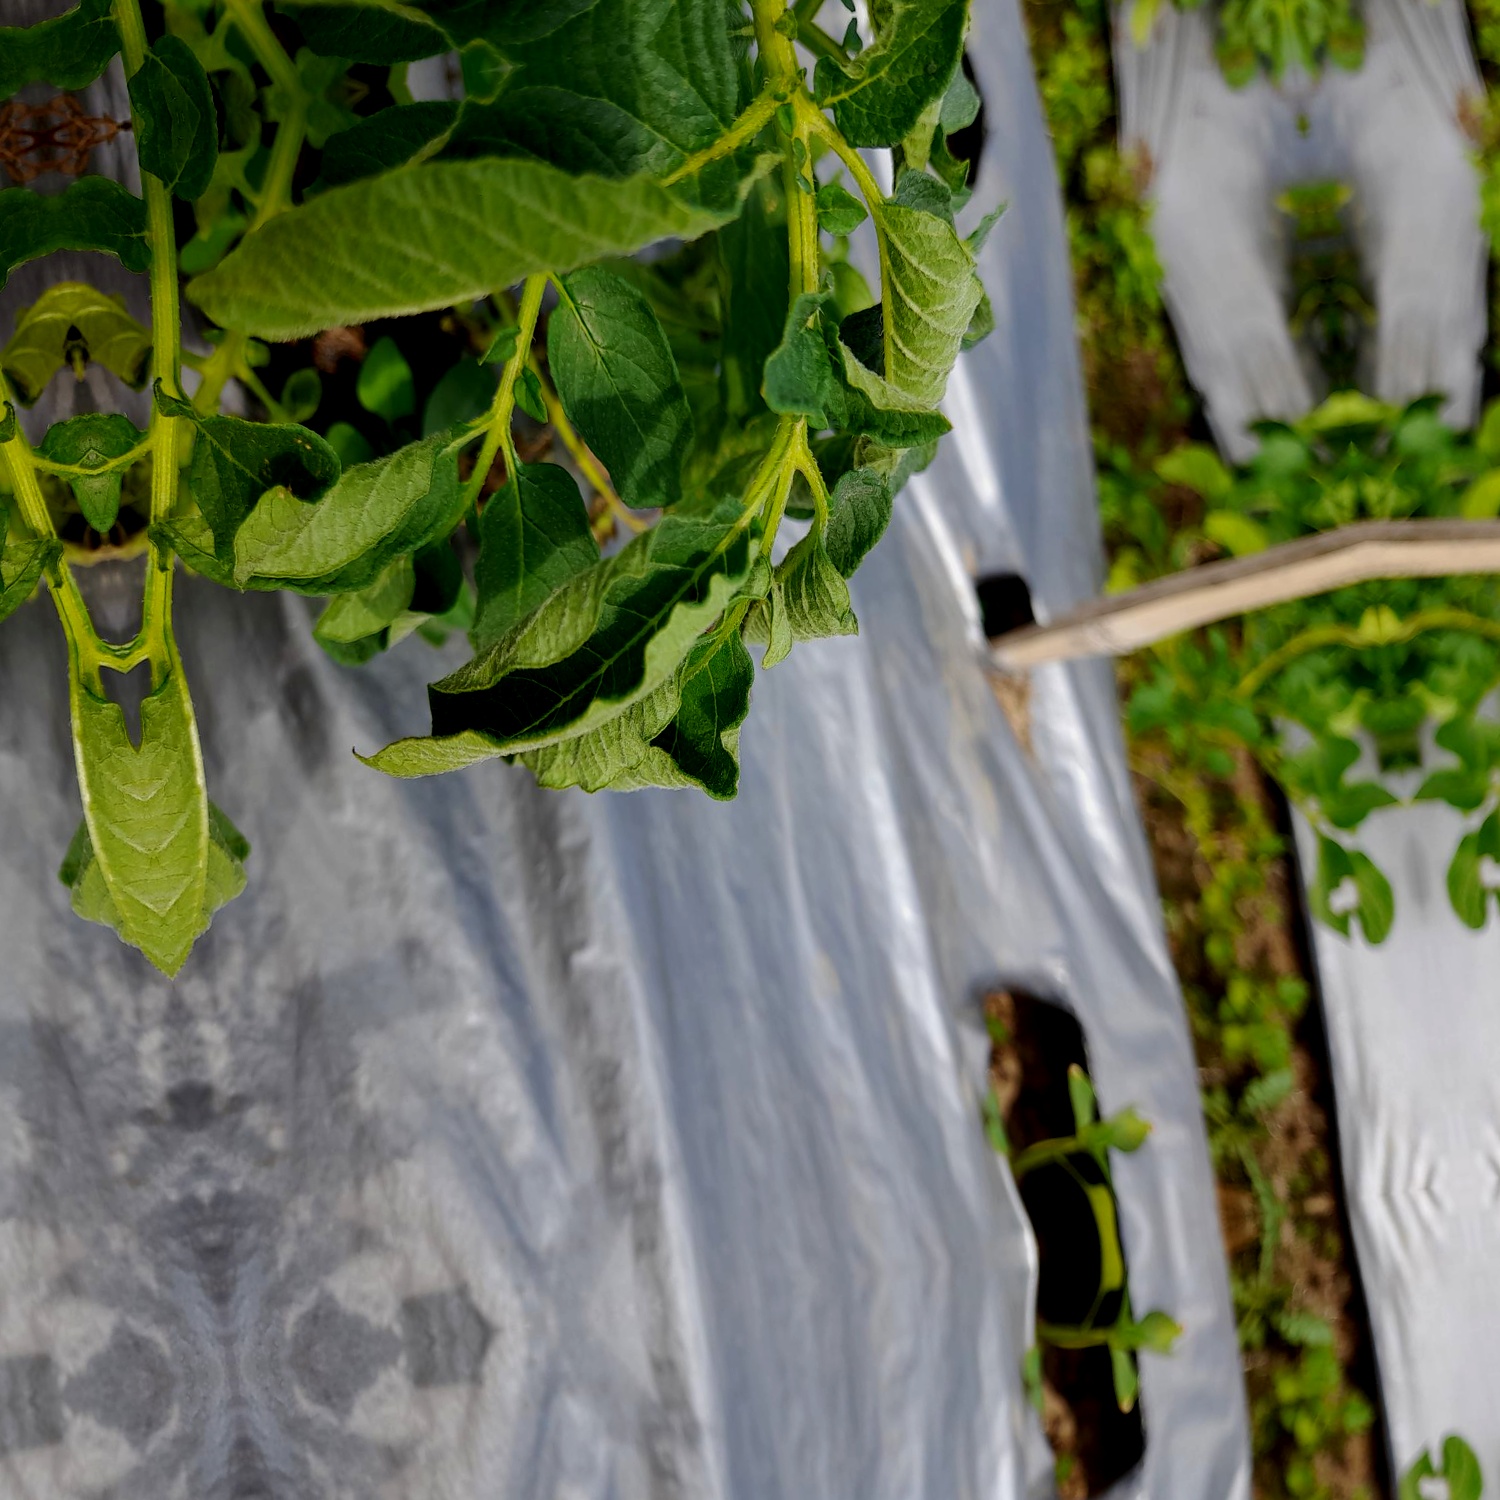
Etiqueta: Pudricion_Parda